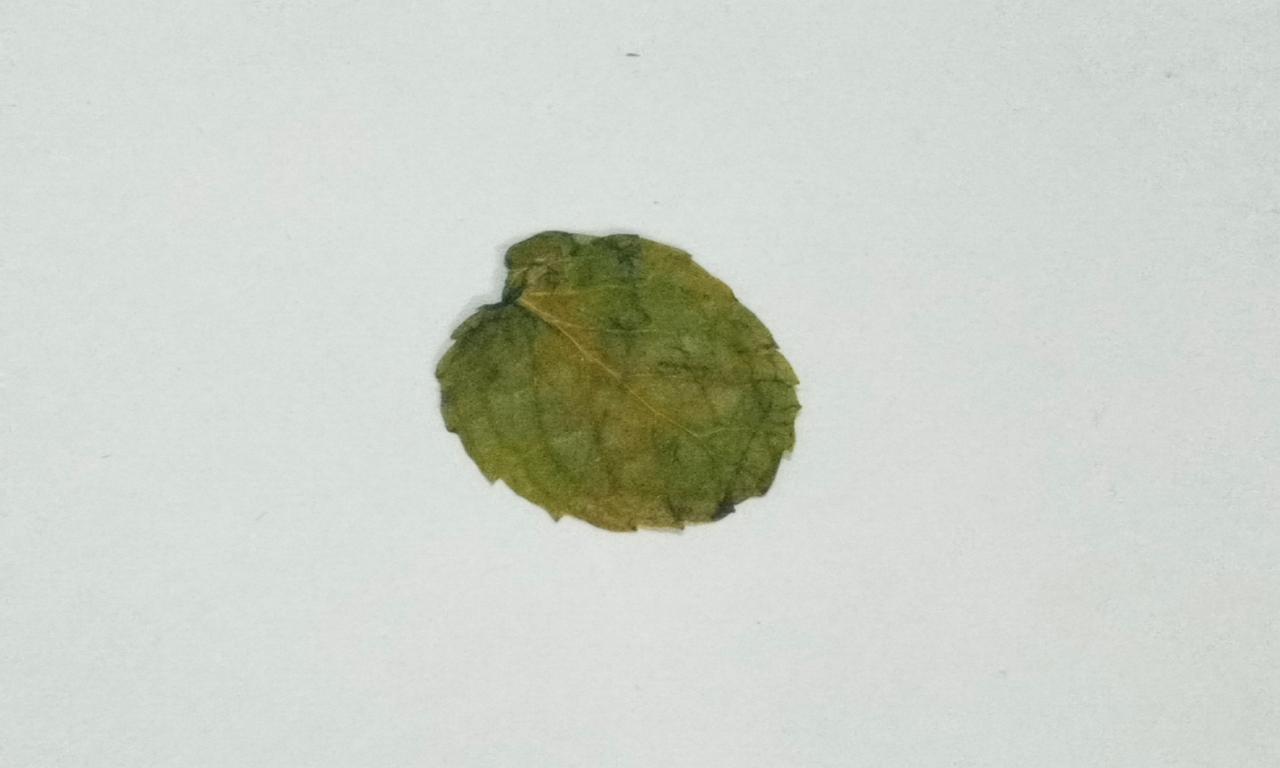
Label: Dried